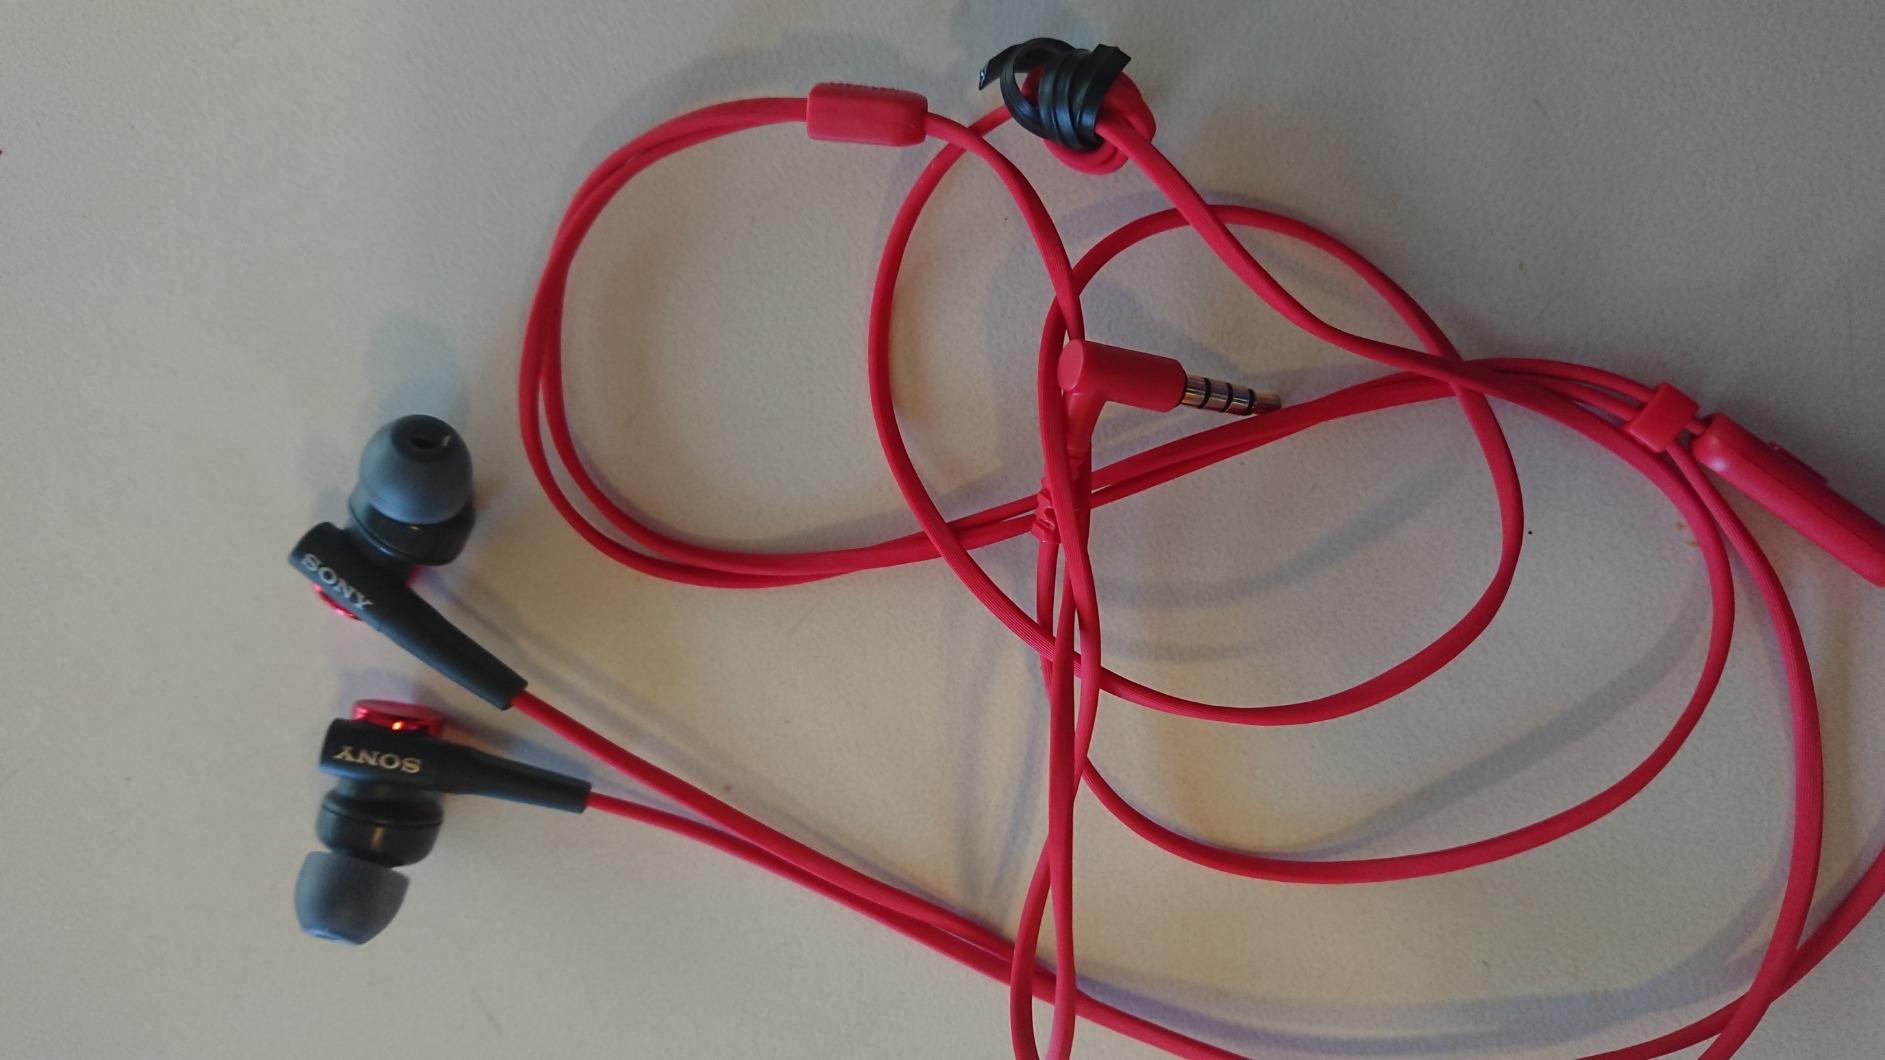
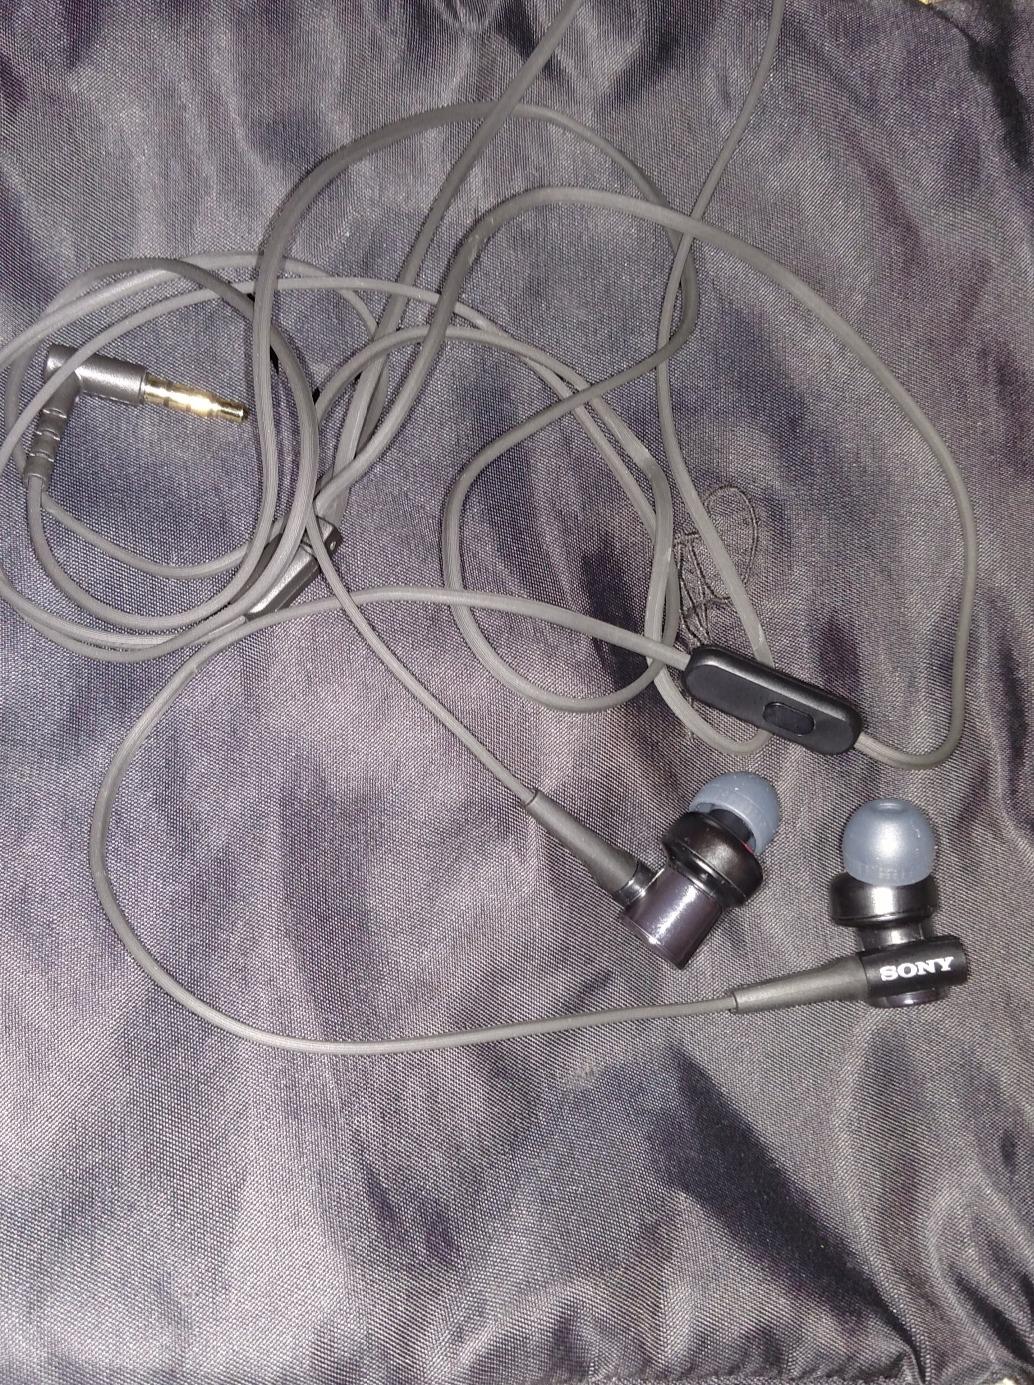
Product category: headphones
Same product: no